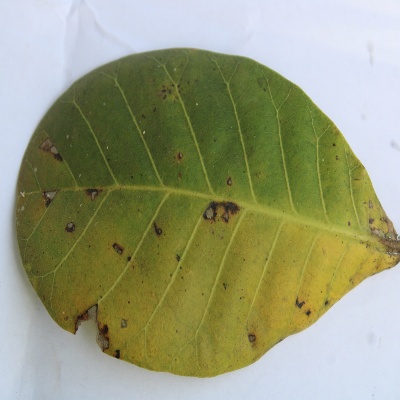
Crop: Cashew
Condition: anthracnose